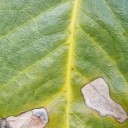
Label: Miner